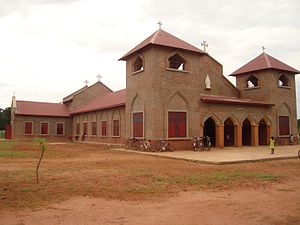
Religion i Sydsudan / Kristendom
Kirken i Yirol, der administreres af Comboni-missionærerne.
Der er modstridende rapporter om den religiøse tro i Sydsudan, skønt alle er enige om, at de tre vigtigste religioner er traditionelle afrikanske religioner, kristendom og islam. Den sydsudanesiske præsident Salva Kiir Mayardit, selv romersk-katolsk, sagde, mens han talte ved Saint Theresa-katedralen i Juba i Sydsudan, at Sydsudan ville være en nation, der respekterer religionsfriheden. De rapporterede relative andele af tilhængere af afrikansk traditionel religion og kristendom har varieret.